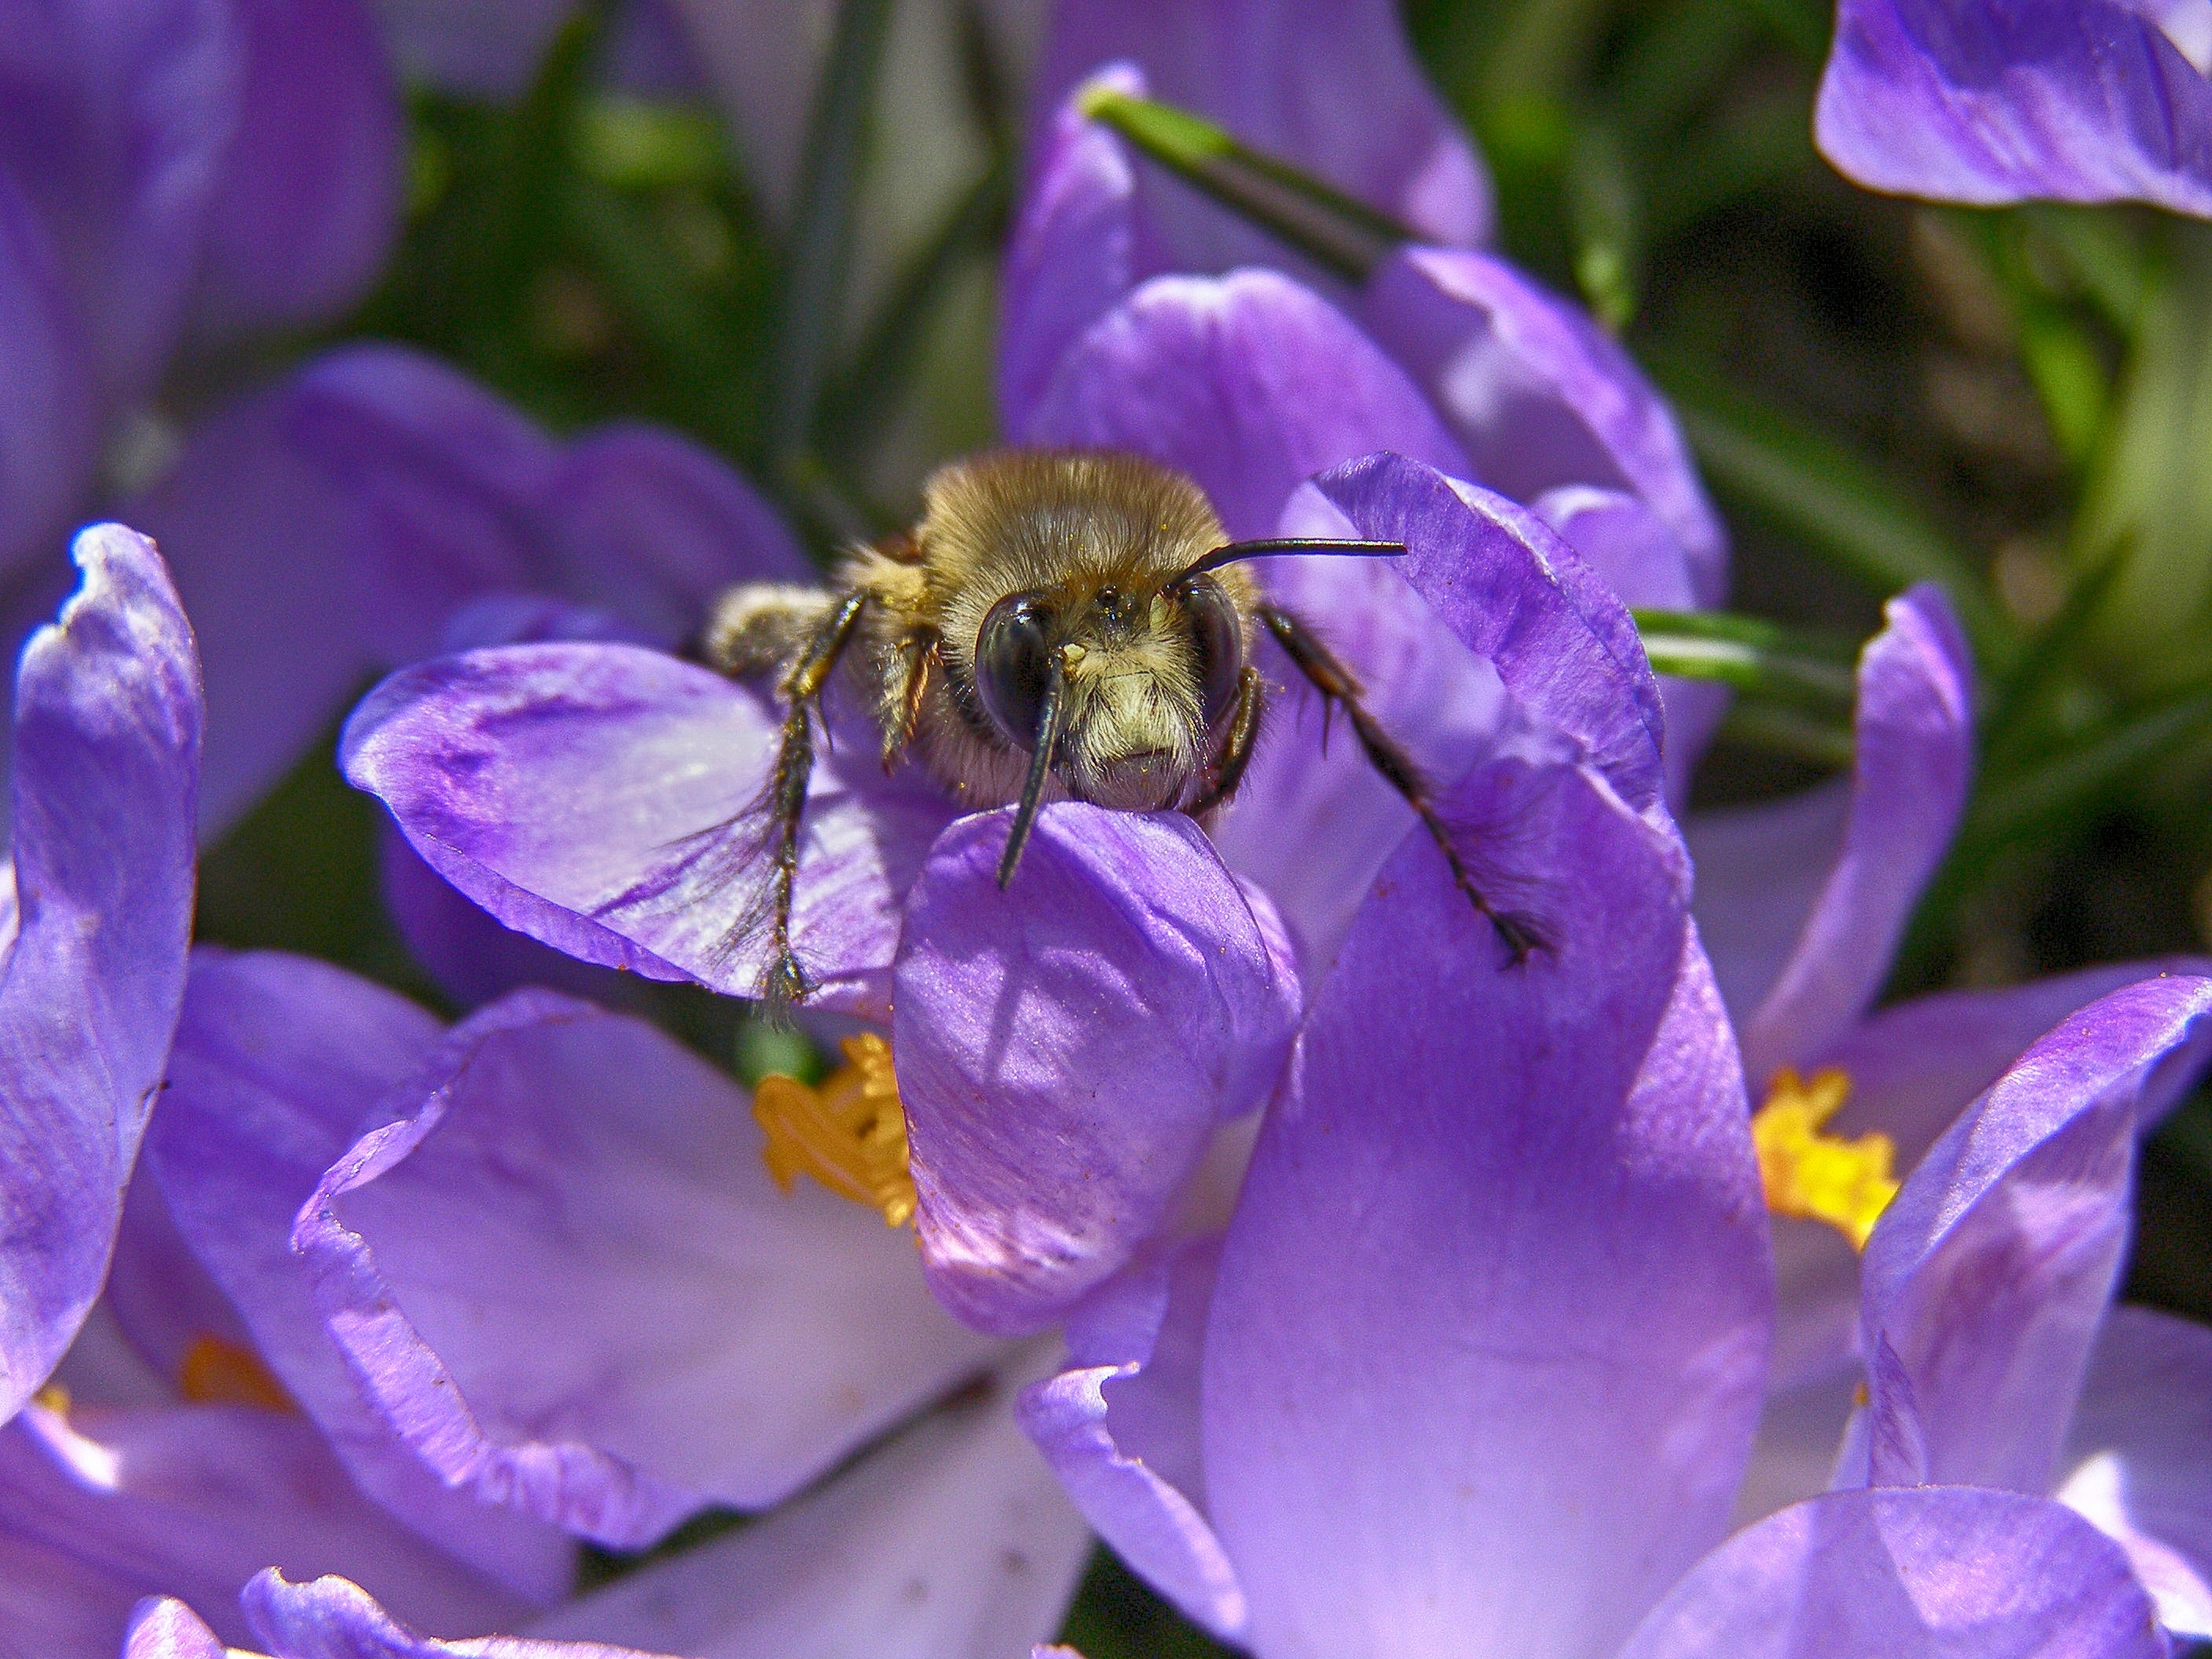
blossom, plant, flower, purple, petal, pollen, spring, insect, macro, botany, garden, flora, fauna, invertebrate, wildflower, bee, lila, bumblebee, tender, nectar, macro photography, flowering plant, honey bee, pollinator, land plant, membrane winged insect